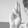
ASL letter: U